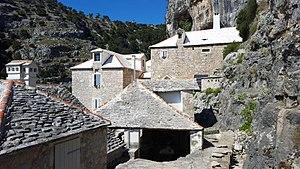
Par son passé et par sa position dans la vallée escarpée située du côté sud de l'île de Brač, l'ermitage Blaca présente un monument culturel unique sur la côte dalmate en Croatie inscrit au patrimoine mondial de l'Unesco en 2007.